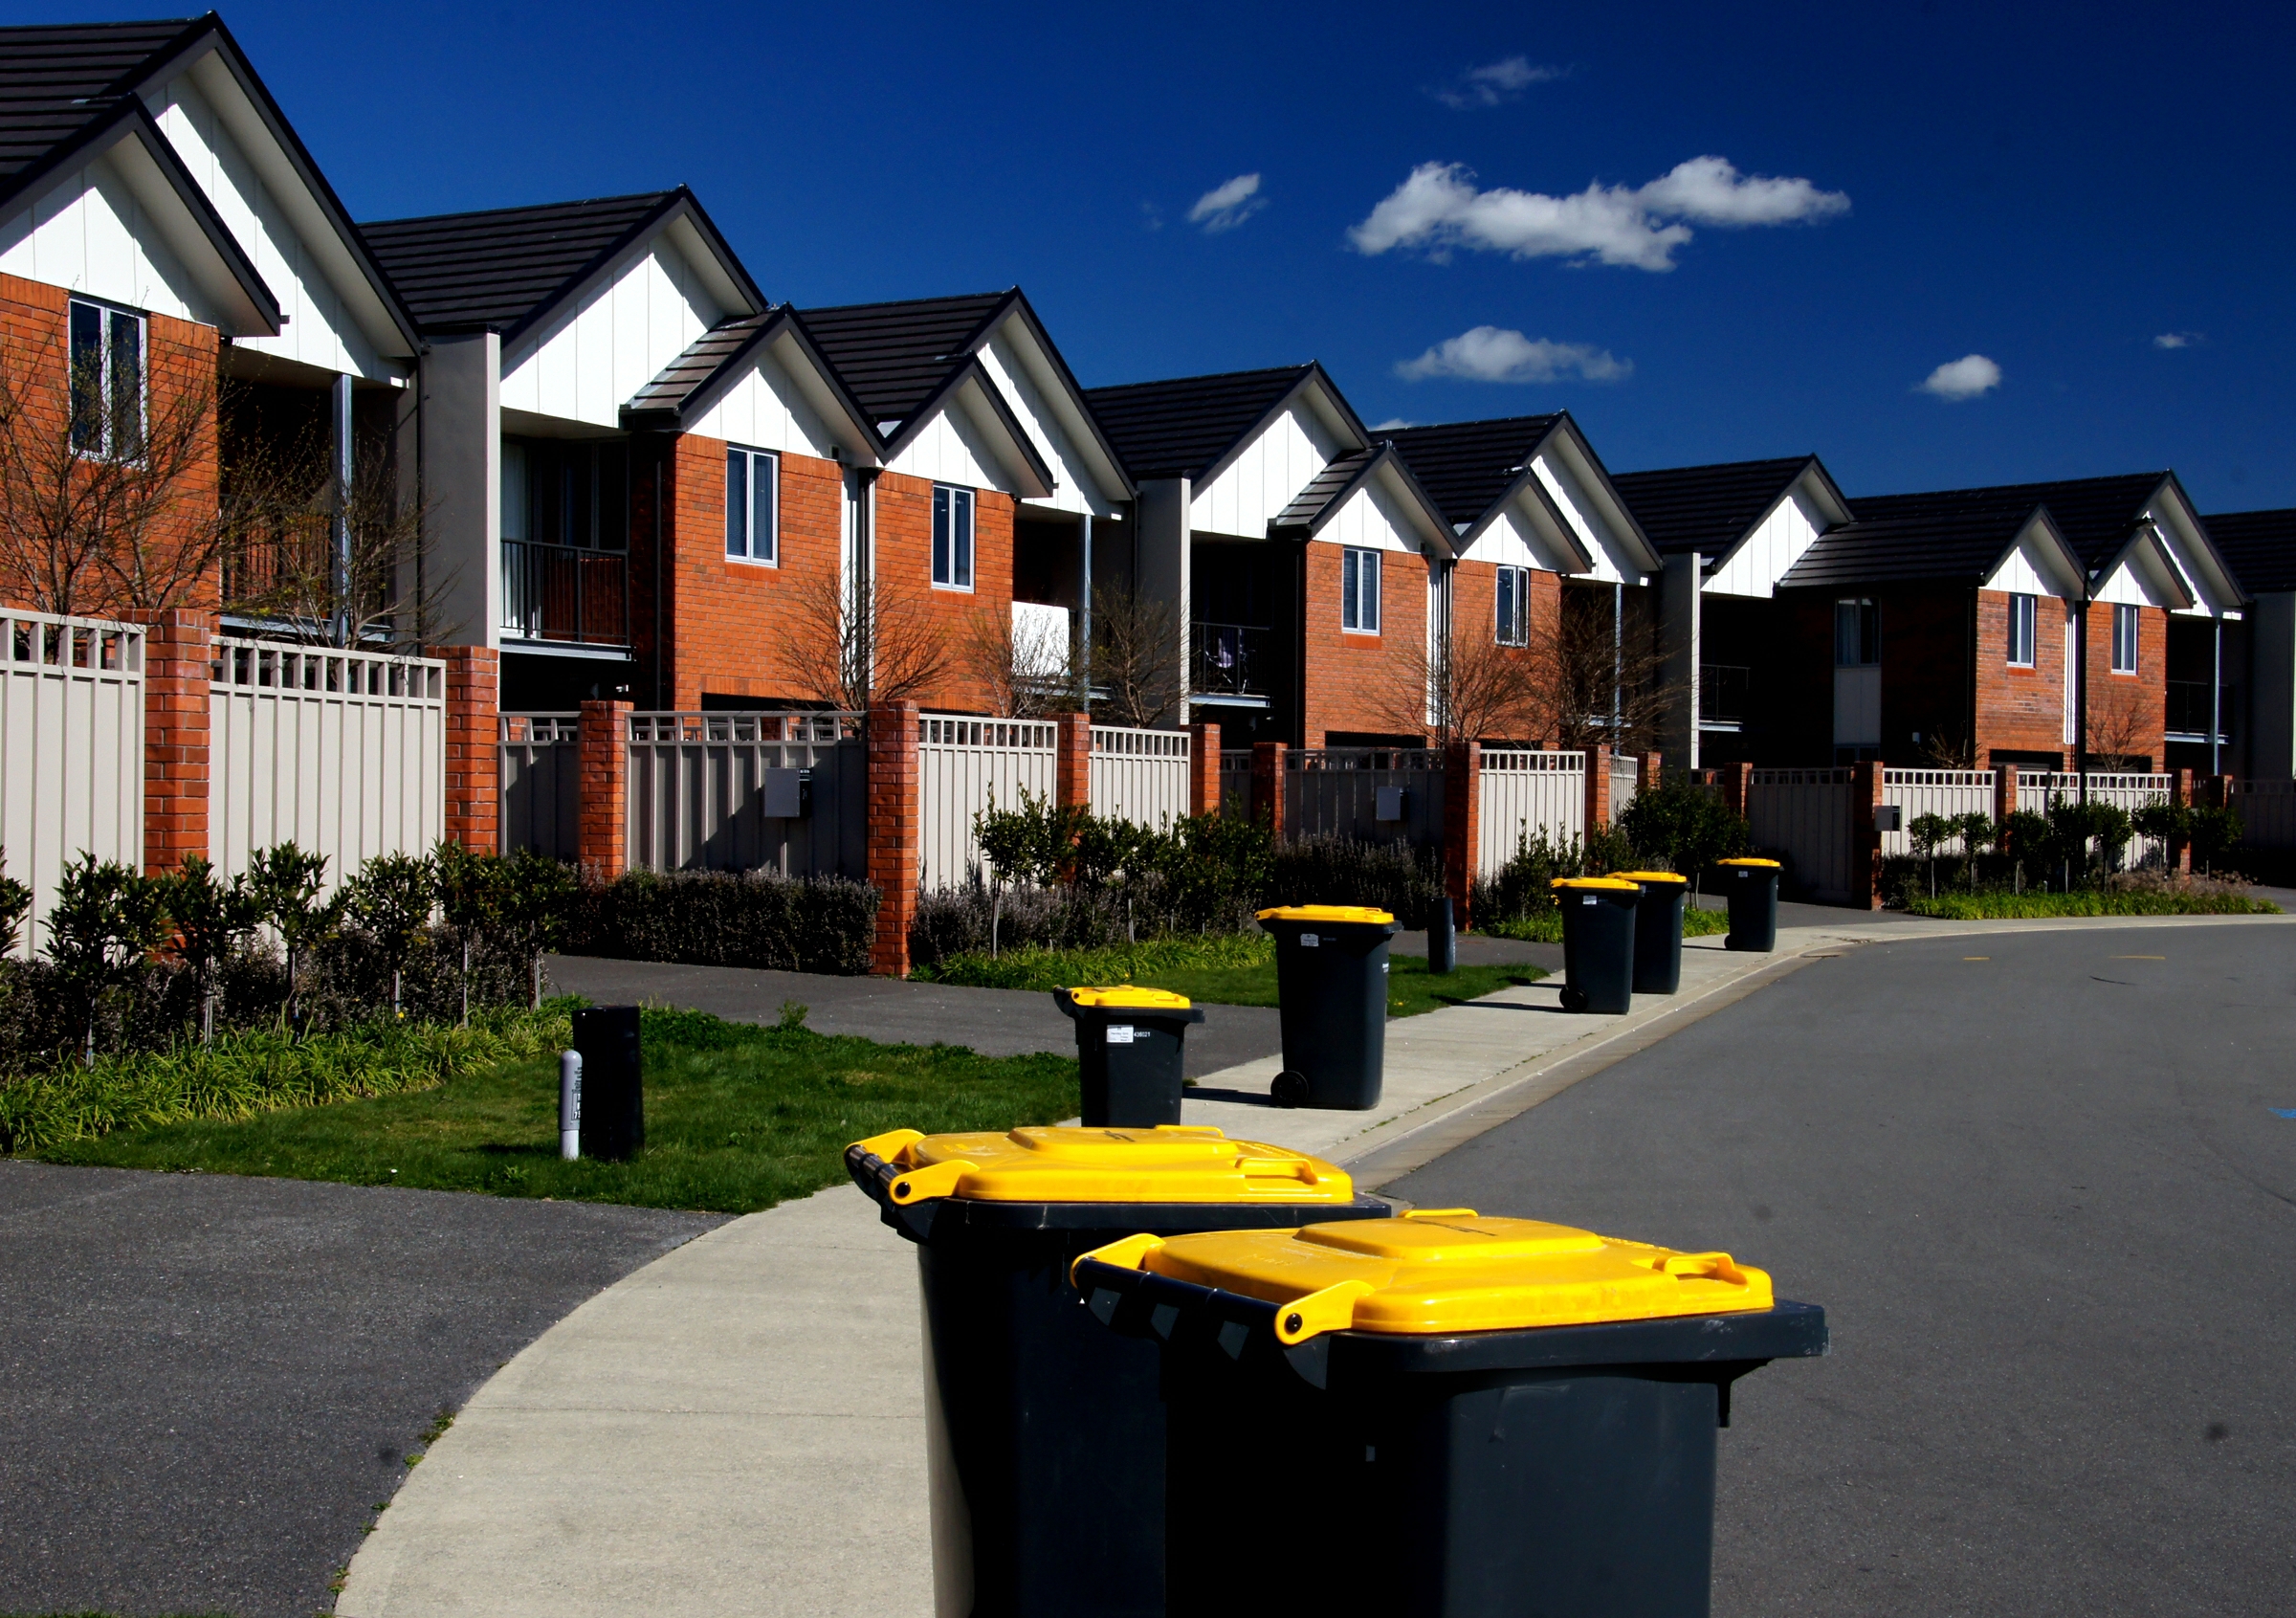
street, house, town, home, urban, suburb, avenue, homes, houses, estate, sonyalpha, townscape, yellowbins, northwoodchristchurch, kerbside, brickhimes, neighbourhood, urban area, residential area, human settlement